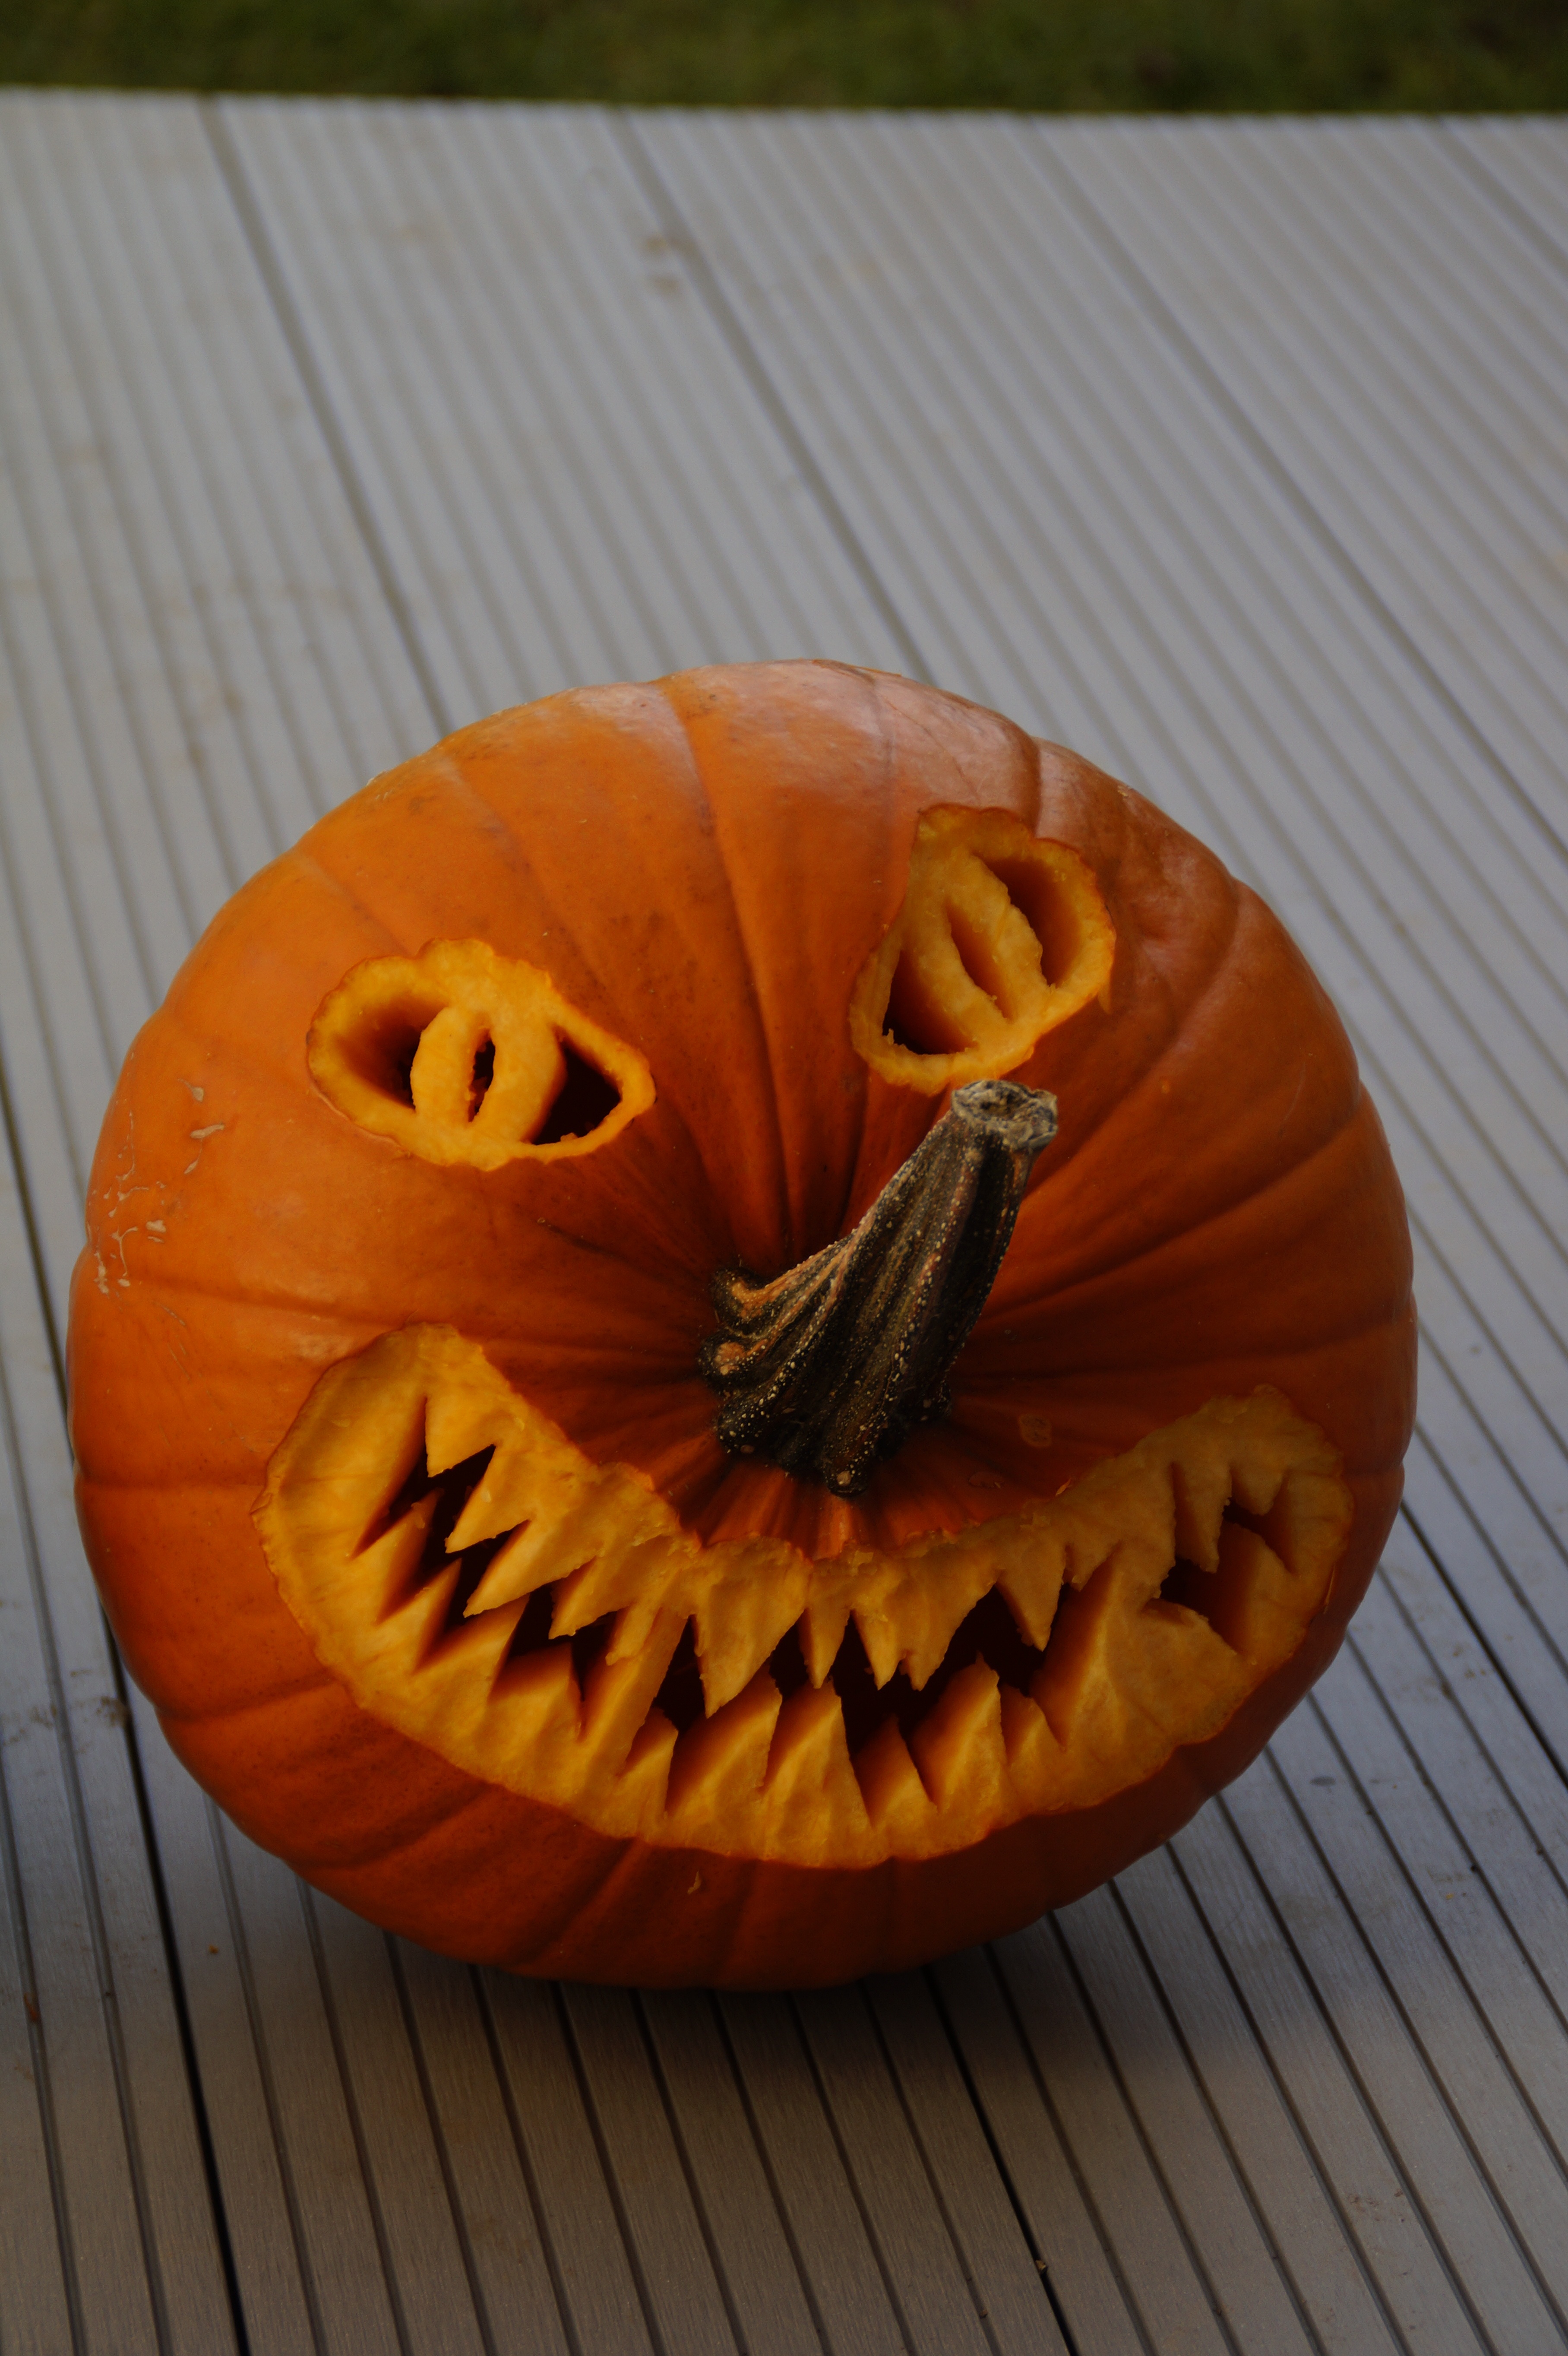
flower, spooky, decoration, orange, food, produce, autumn, pumpkin, halloween, deco, jack o lantern, face, art, scary, children, fun, decorative, seasonal, weird, creepy, carved, calabaza, carving, spirit, october, evil, cucurbita, grin, pumpkin ghost, trick or treat, autumn decoration, 31 october, autumn motives, fash, halloweenkuerbis, pumpkin face, winter squash